Elisa Brune

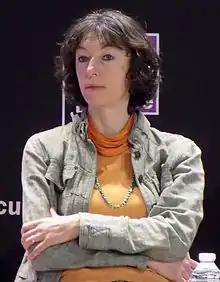

Elisa Brune (15 July 1966 – 29 November 2018) was a Belgian writer and journalist. She held a doctorate in environmental science.